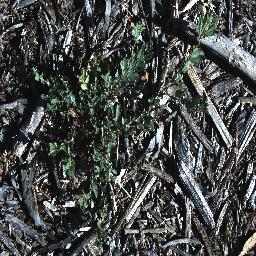
Label: chinee_apple